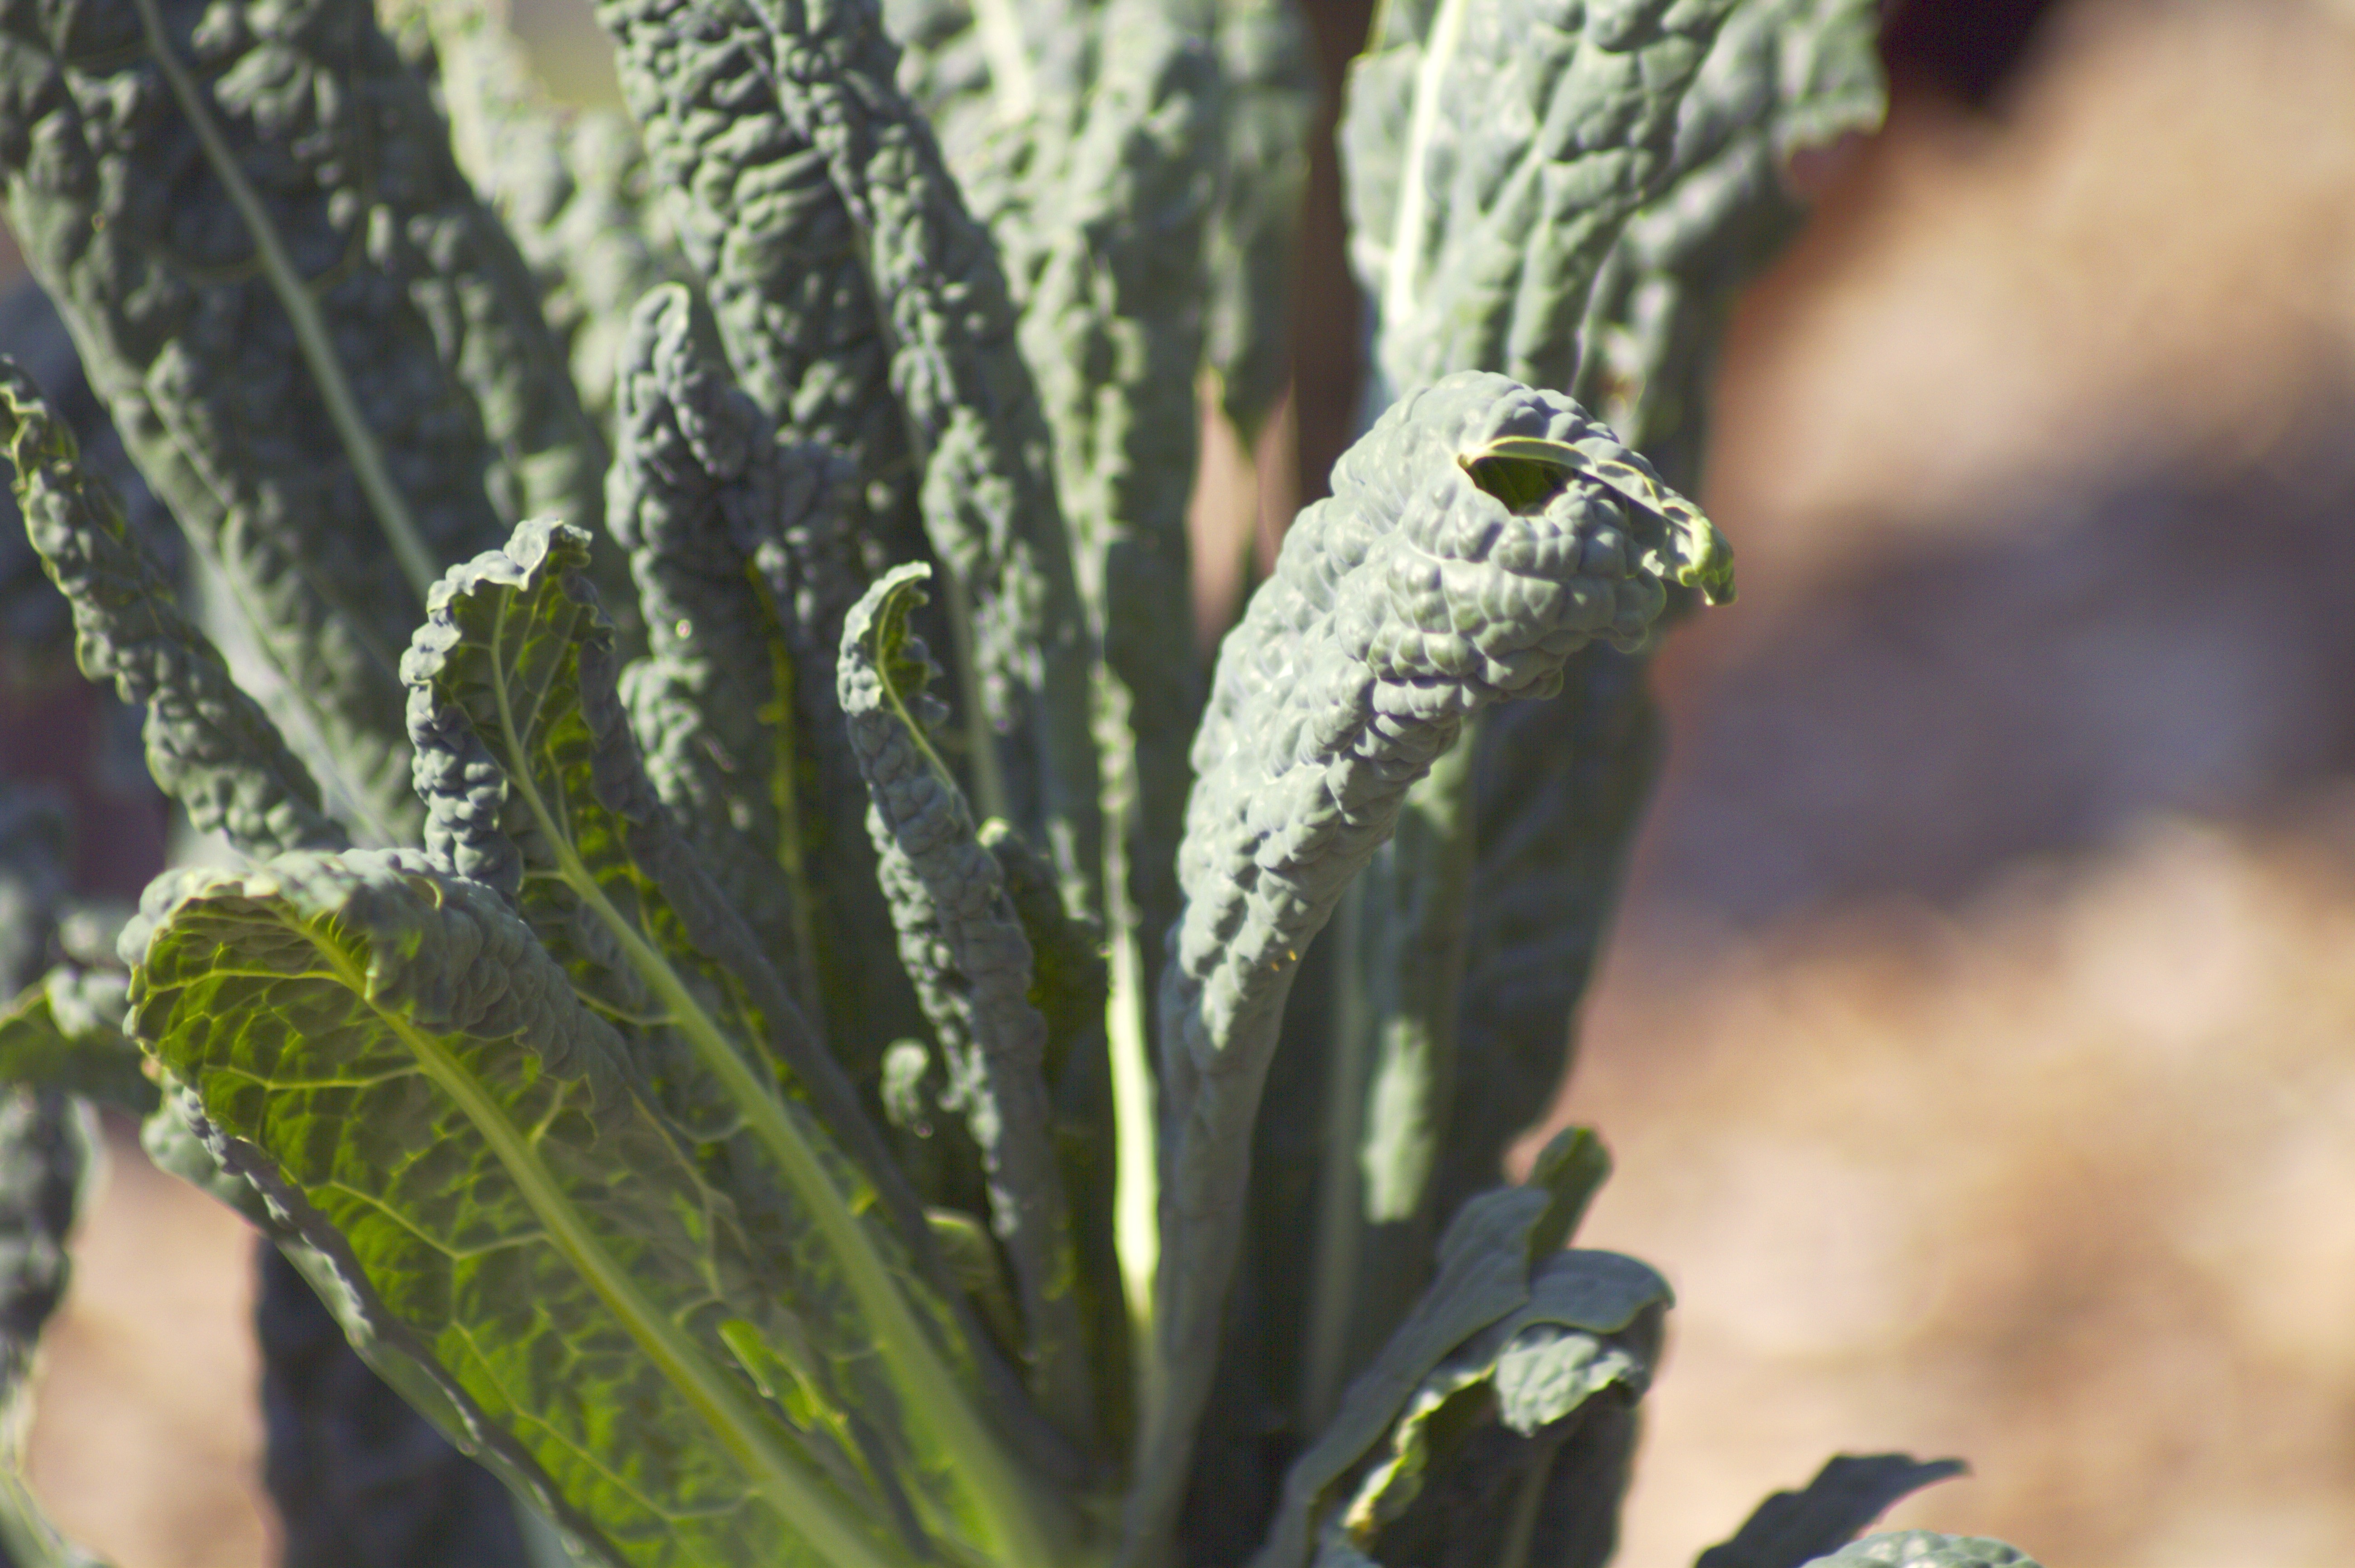
nature, plant, leaf, flower, wildlife, food, green, ingredient, produce, vegetable, fresh, botany, garden, lifestyle, healthy, flora, fauna, kale, cultivation, close up, leaves, translucent, gardening, growing, raw, edible, organic, gardener, macro photography, vegetable garden, flowering plant, plant stem, land plant